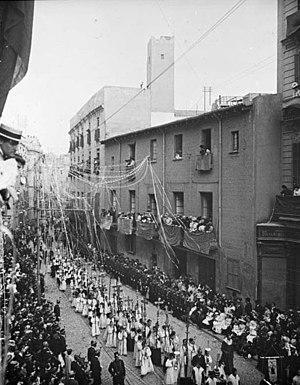
La Fête-Dieu, appelée aussi Solennité du Saint-Sacrement du Corps et du Sang du Christ, ainsi que Corpus Domini ou Corpus Christi, est une fête religieuse essentiellement catholique et parfois anglicane célébrée le jeudi qui suit la Trinité, c'est-à-dire soixante jours après Pâques, ou le dimanche d'après dans certains pays comme la France. Cette fête célèbre la présence réelle de Jésus-Christ dans le sacrement de l'Eucharistie, c'est-à-dire sous les espèces du pain et du vin consacrés au cours du sacrifice eucharistique.